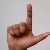
The image shows a hand gesture representing the letter 'L' in Indian Sign Language.